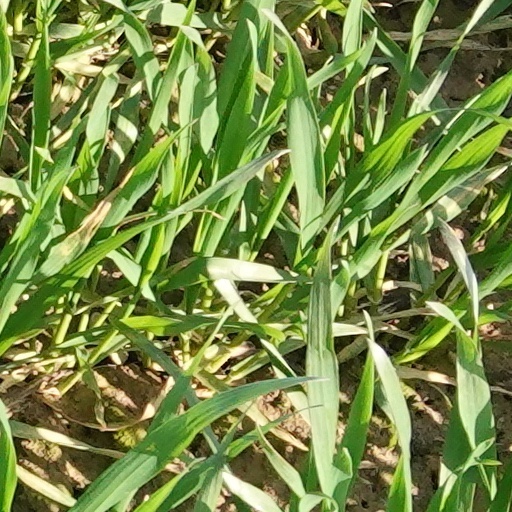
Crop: wheat